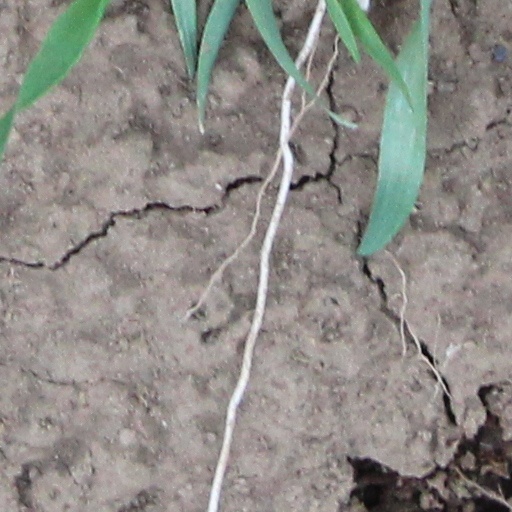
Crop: wheat